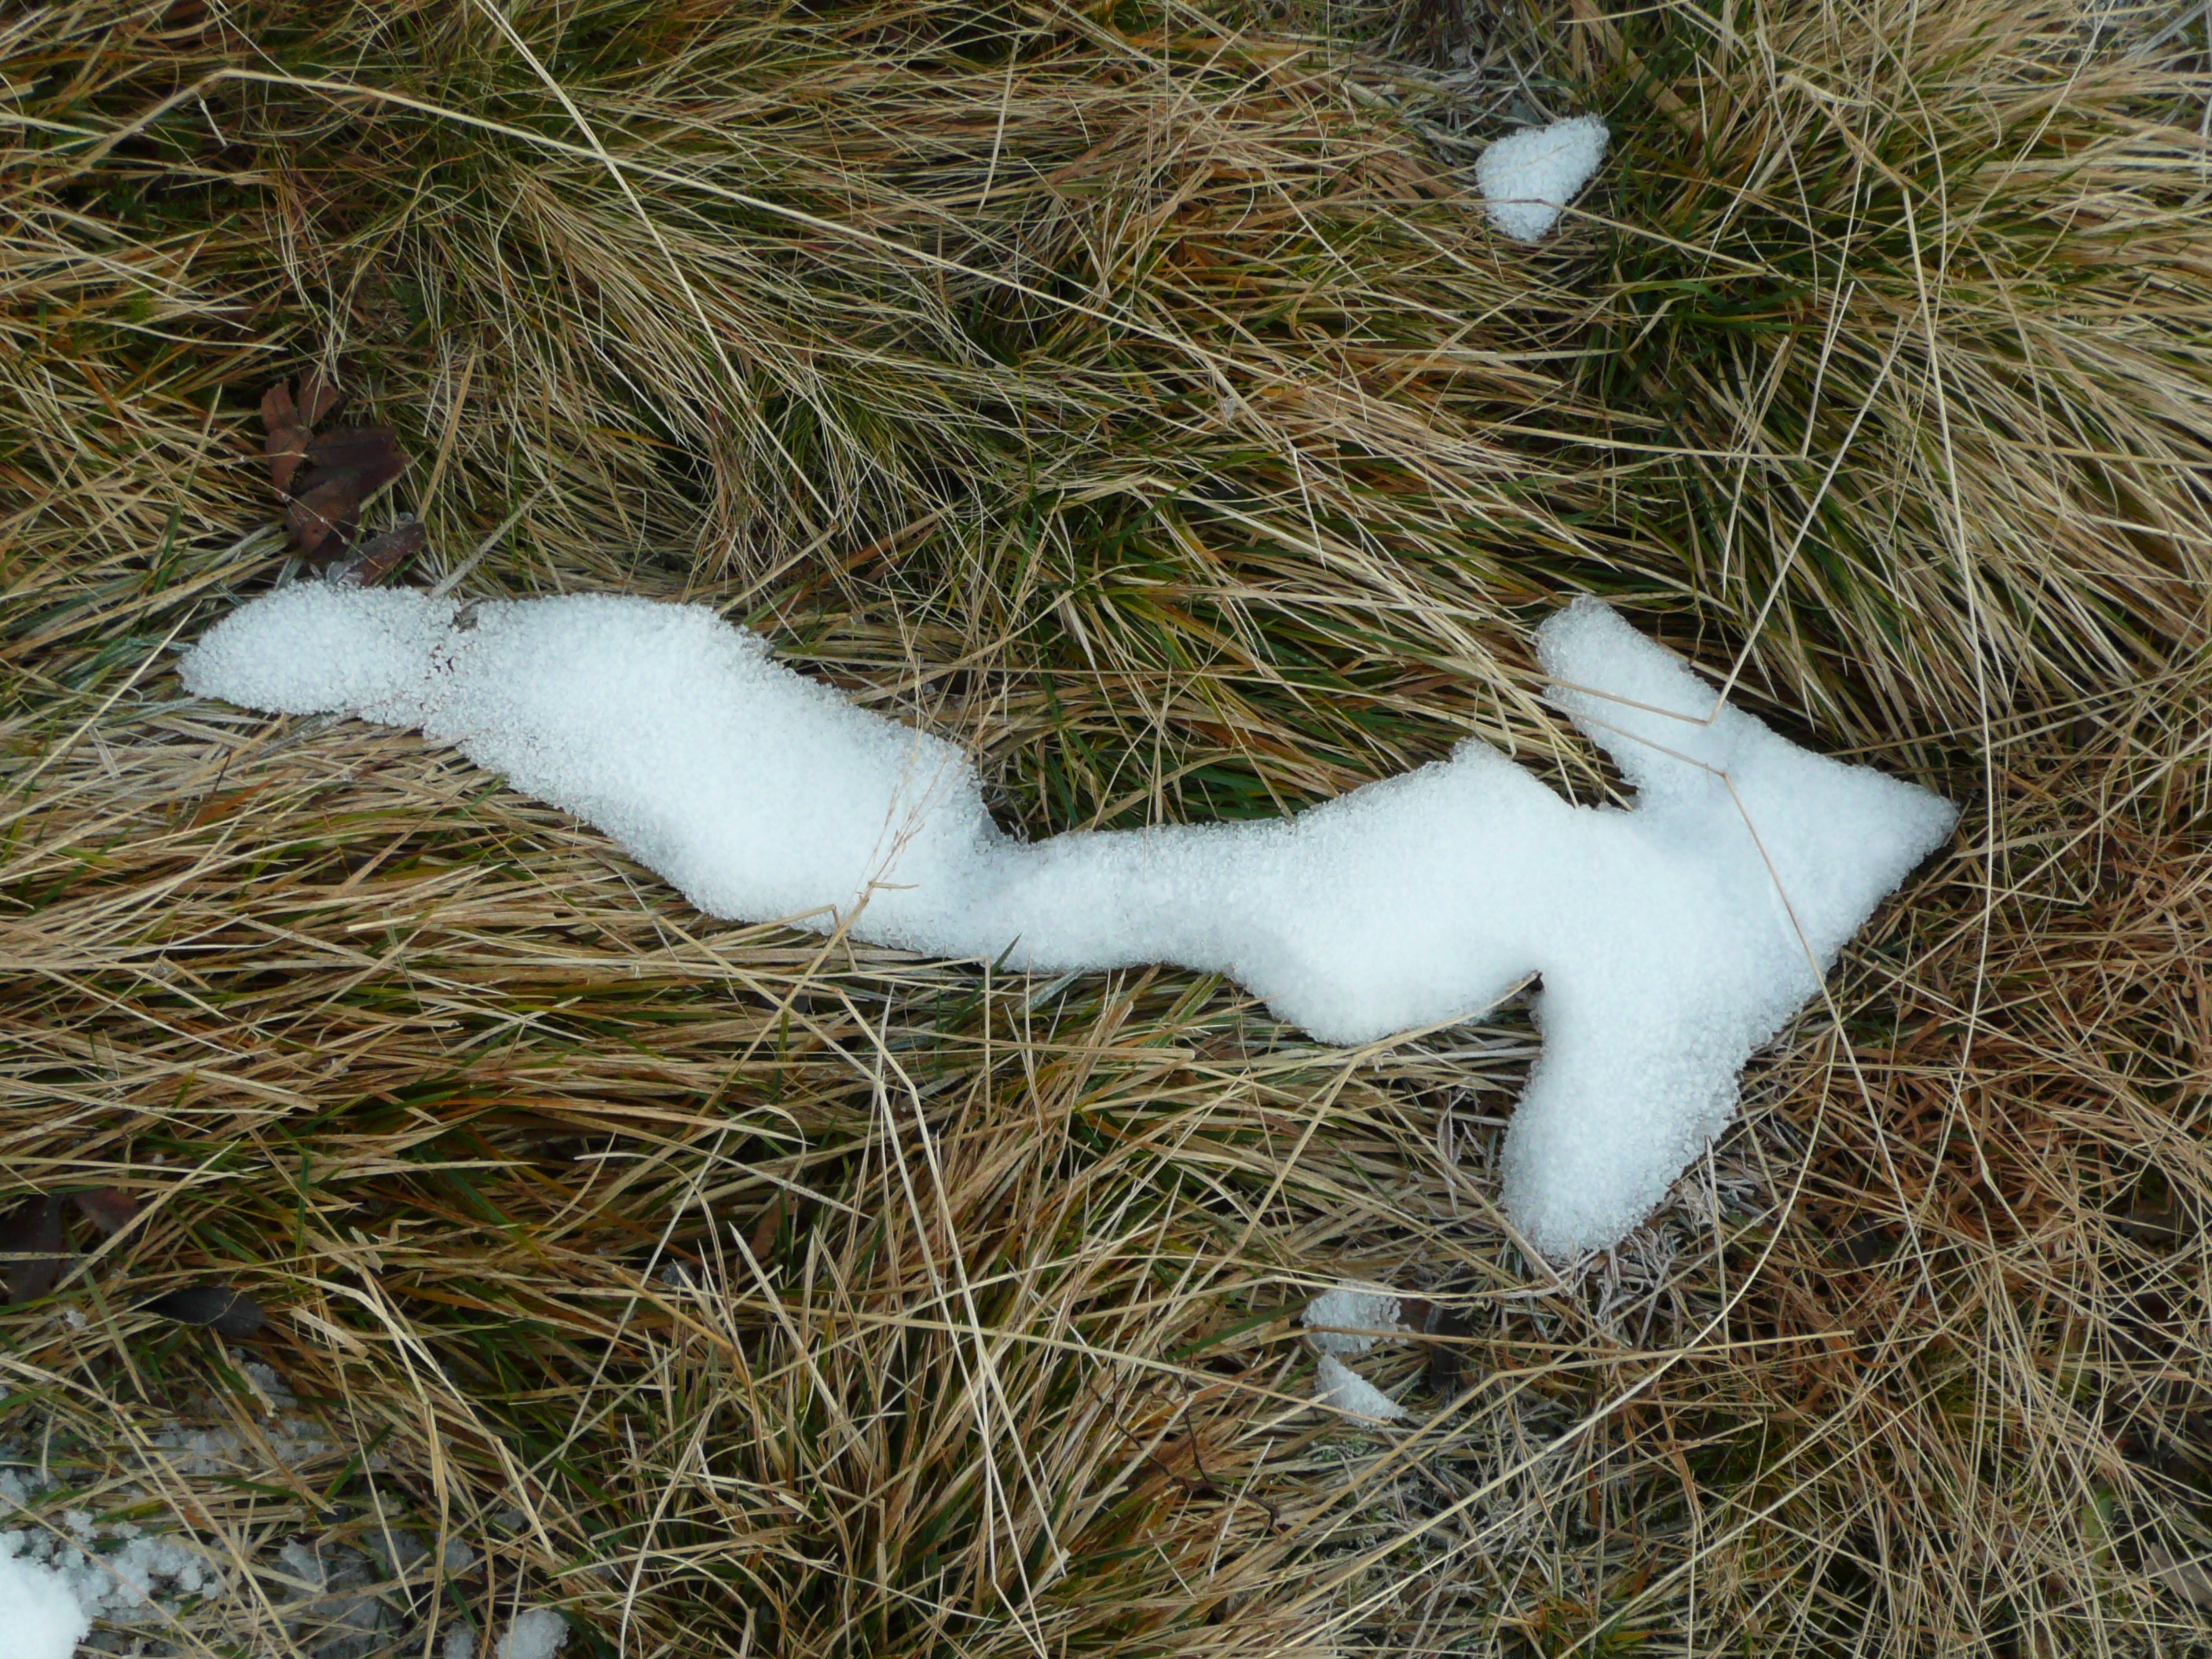
grass, branch, snow, winter, wildlife, mammal, squirrel, arrow, grass family